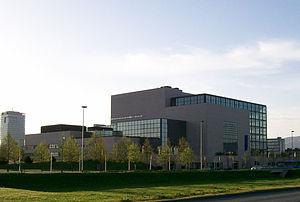
La bibliothèque nationale et universitaire de Zagreb est la bibliothèque nationale de Croatie, en même temps que la bibliothèque de l’université de Zagreb. Elle est située dans l'arrondissement de Trnje.